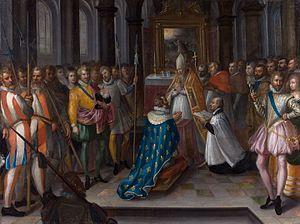
L'abjuration d'Henri IV, le 25 juillet 1593, en la basilique de Saint-Denis. Musée d'art et d'histoire de Meudon, inv. A.1974-1-6.
Henri IV, dit « le Grand », à l'origine Henri de Bourbon, né le 13 décembre 1553 à Pau et mort assassiné le 14 mai 1610 à Paris, roi de Navarre de 1572 à 1610 sous le nom d'Henri III, devient en 1589 roi de France sous le nom d'Henri IV. Il réunit ainsi les dignités de roi de France et de Navarre et est le premier roi de France de la maison capétienne de Bourbon.
26 janvier : le Conseil de la Ligue convoque les États généraux à Paris avec comme ordre du jour la réception des décisions du concile de Trente et l’élection d’un souverain catholique, quitte à remettre en cause la loi salique. Isabelle-Claire-Eugénie d’Autriche, le duc de Savoie, le duc de lorraine et deux Bourbons catholiques sont candidats. Henri IV prend de court les députés en annonçant son intention de revenir à la religion catholique le 17 mai.